Odd Job Jack

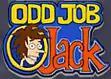

Odd Job Jack is a Canadian adult animated sitcom starring Don McKellar playing the main character of the series named Jack Ryder and his misadventures in temporary employment. Seen on and produced for The Comedy Network, a cable specialty channel, and once available on iTunes, Adult Swim and MuchMusic in Latin America, 2x2 in Russia, Hulu in the United States, and MusiquePlus in French-speaking Canada. A total of 52 episodes were produced over four seasons. Reruns also aired in winter 2013 on MTV2.